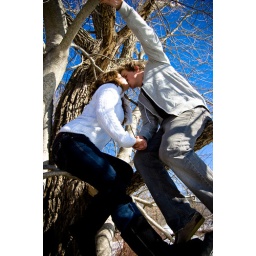
Nikki &amp;amp; Doug sitting in a tree